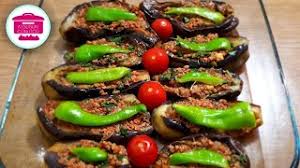
Yemek: karniyarik